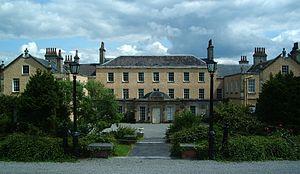
Richard Hely Hely-Hutchinson, 1ᵉʳ comte de Donoughmore, titré l'honorable Richard Hely-Hutchinson de 1783 à 1788, est un pair et homme politique irlandais.